Martha MacCallum

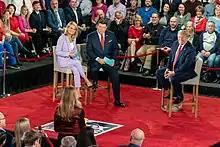
MacCallum and Bret Baier moderate a town hall with President Donald Trump in 2020

After a mob of Trump supporters stormed the Capitol, MacCallum initially said, “This is a huge victory for these protesters. They have disrupted the system in an enormous way!” Later on during coverage of the events she called them "unsettling" and stated that "control has to be maintained." She likened the storming of the U.S. Capitol to a peaceful protest outside Josh Hawley's home a few days earlier; "The New York Times" said it was "bizarre" to link "swarms of Trump supporters breaking into the seat of democracy, an event that made worldwide news, to a small-scale incident at the home of a Republican official."